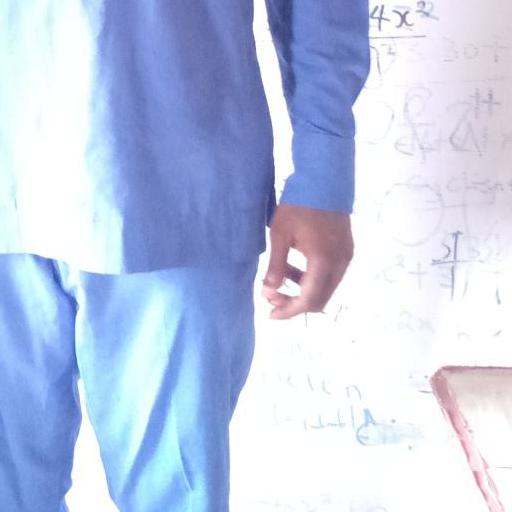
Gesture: no_gesture